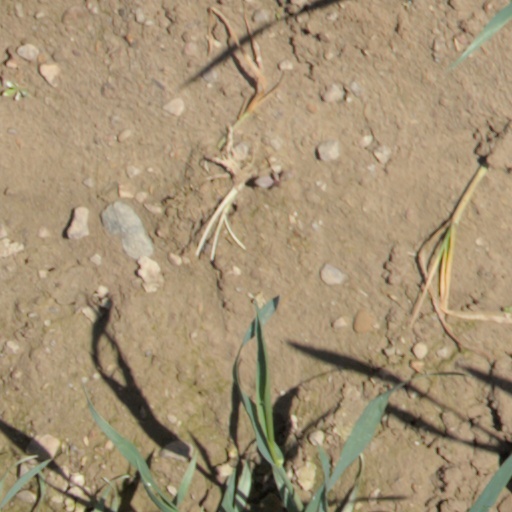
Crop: wheat